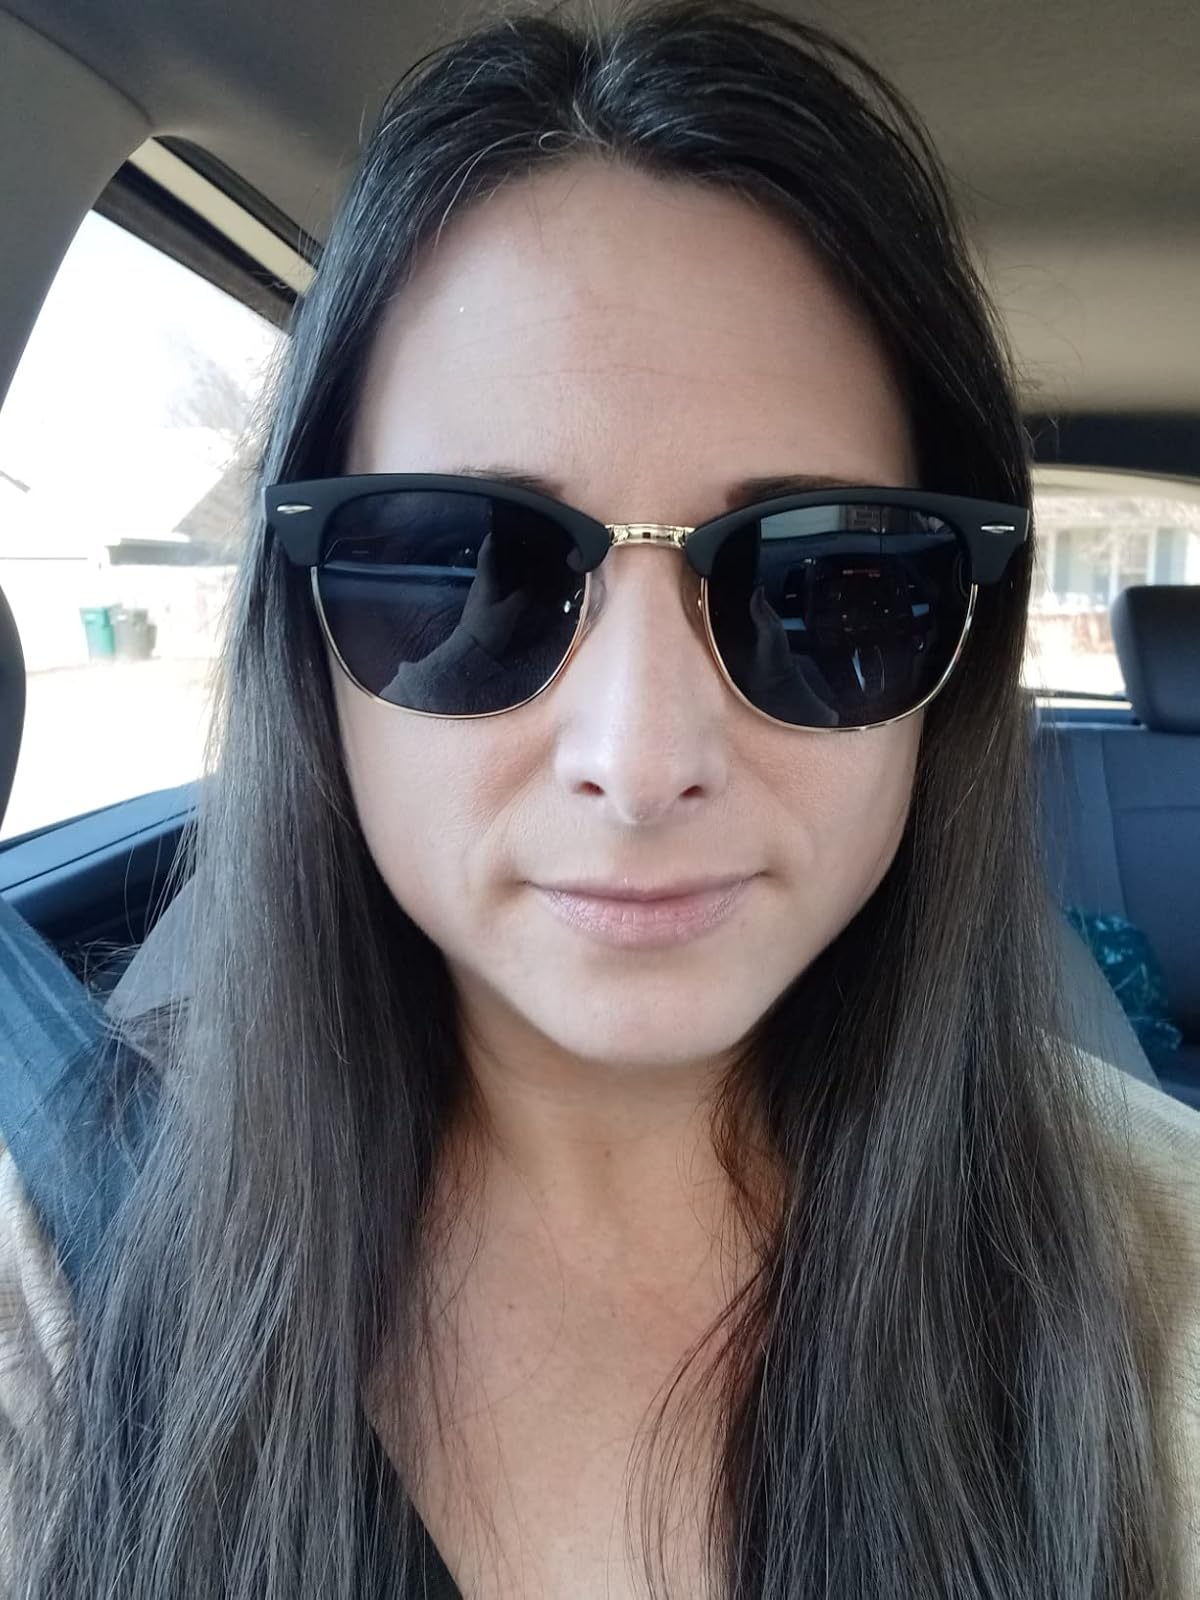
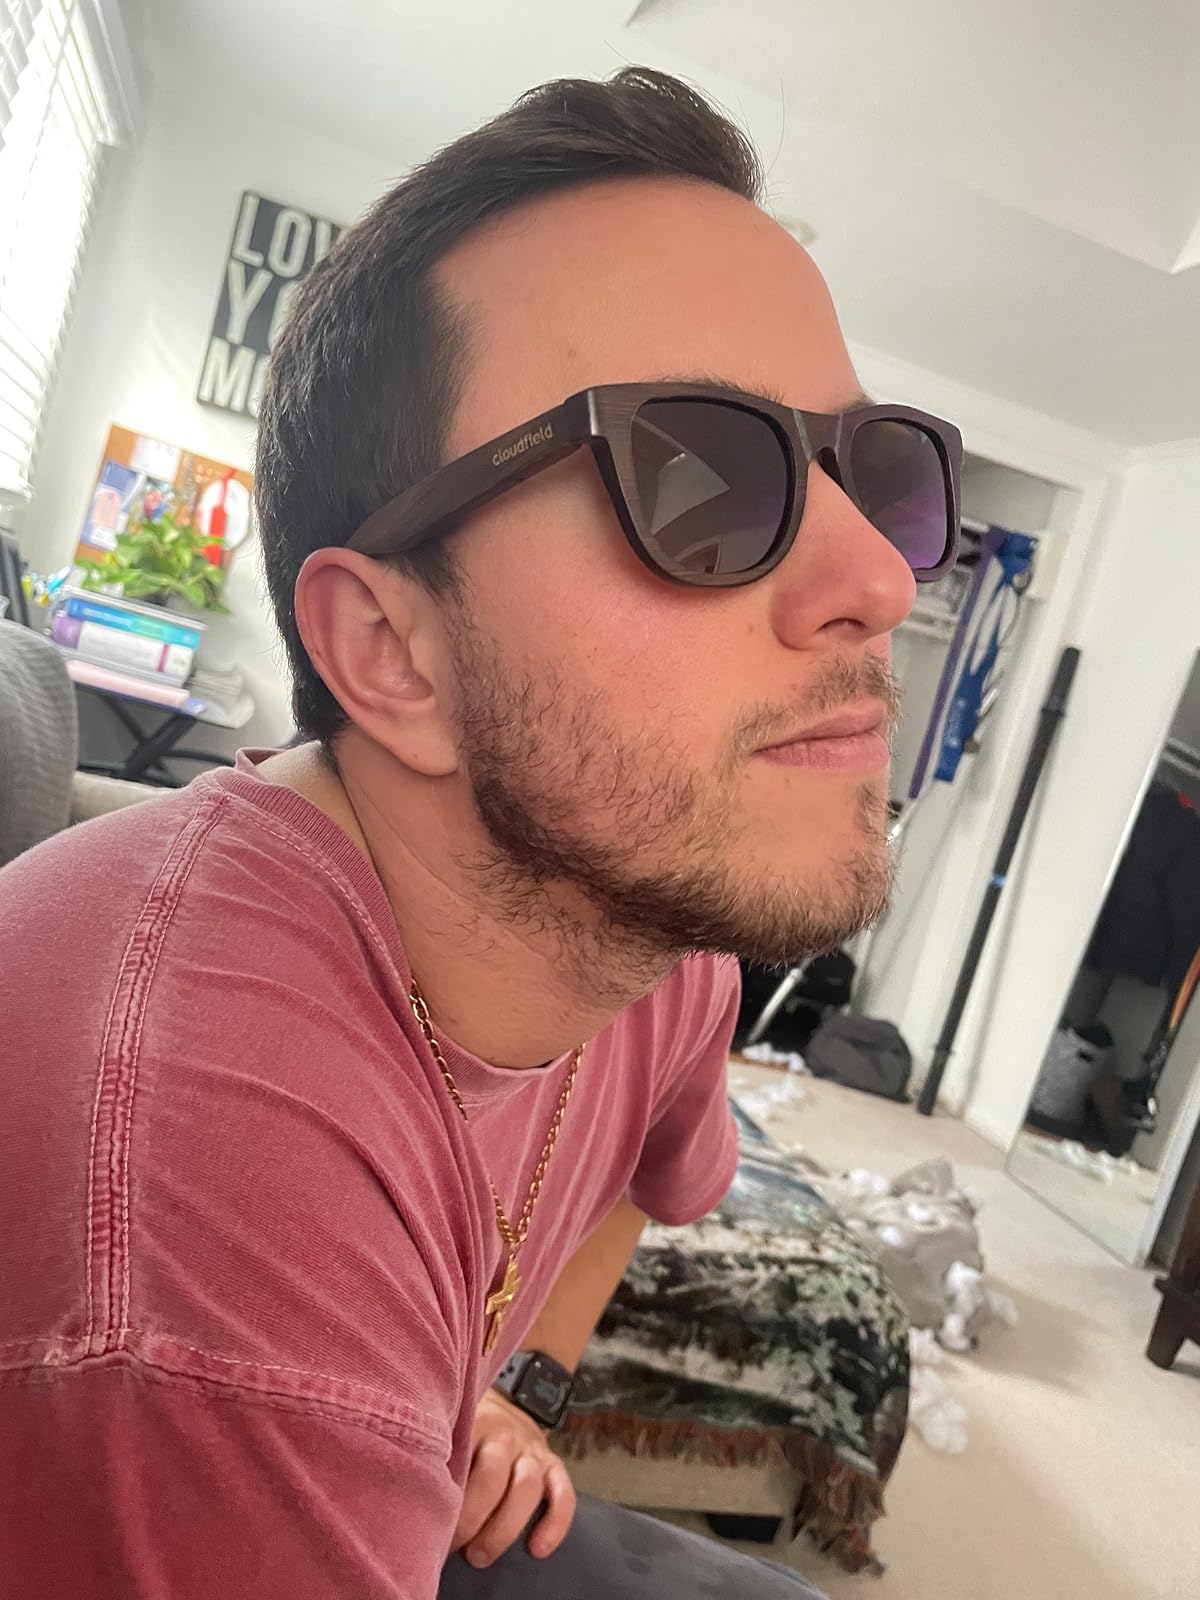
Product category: accessories_sunglasses
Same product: no